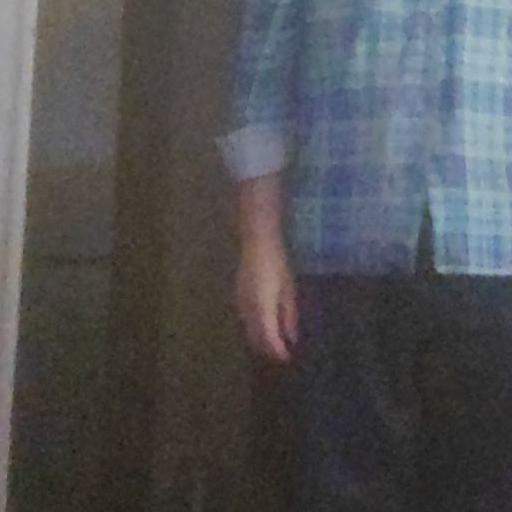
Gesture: no_gesture